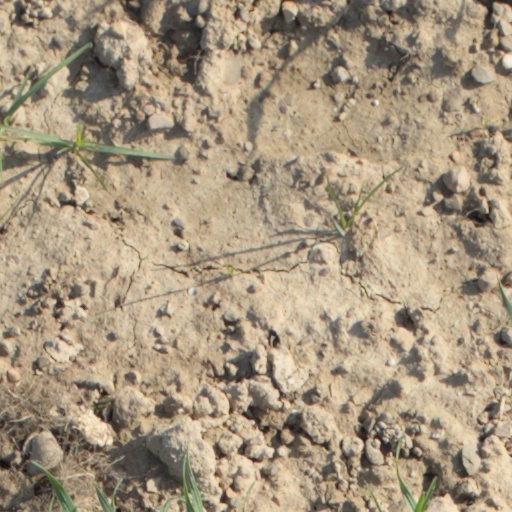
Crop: wheat